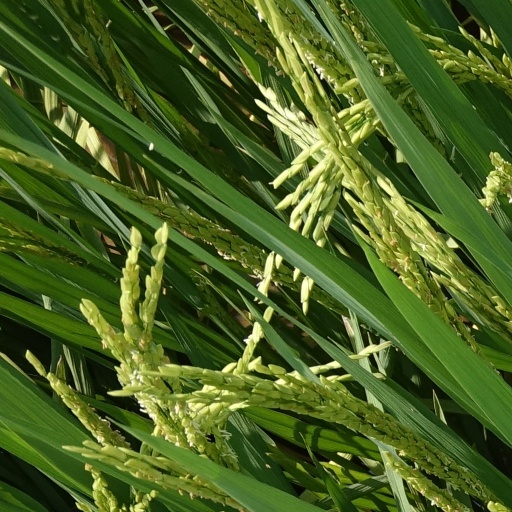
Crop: rice